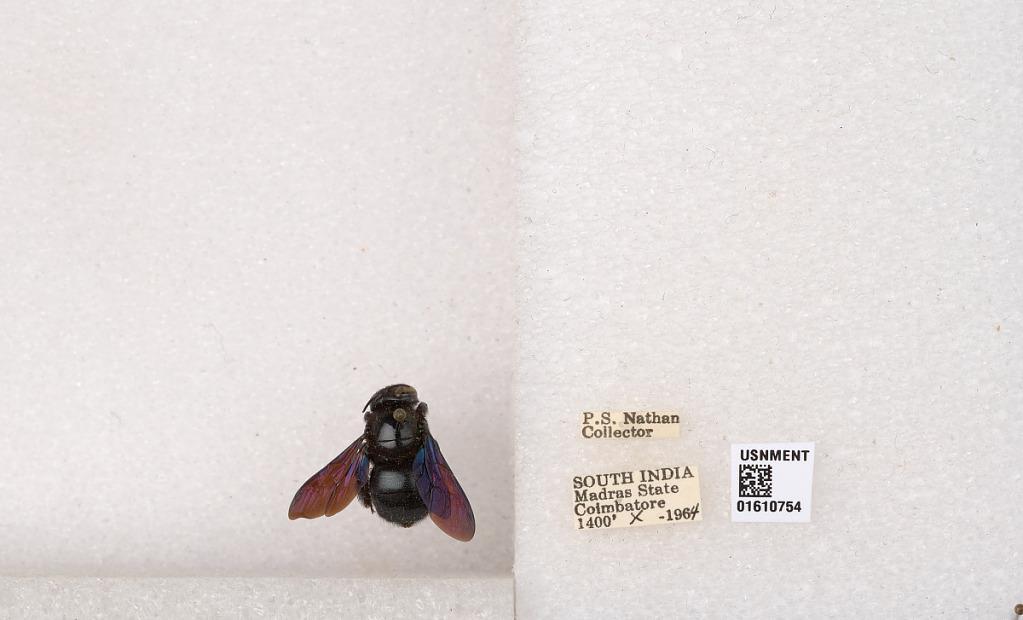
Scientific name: Xylocopa (Nodula) amethystina (Fabricius)
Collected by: P. Nathan
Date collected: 1964-10-1
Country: India
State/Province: Tamil Nadu
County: Coimbatore
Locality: Coimbatore
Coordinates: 11.0117, 76.9672